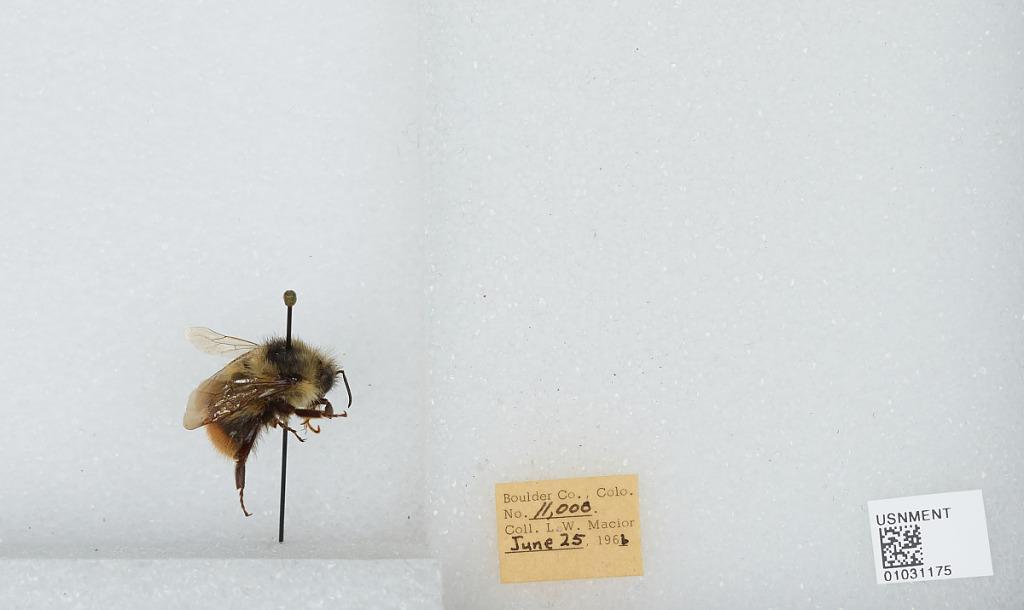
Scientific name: Bombus (Pyrobombus) mixtus Cresson
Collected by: L. Macior
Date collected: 1966-6-25
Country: United States
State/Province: Colorado
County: Boulder
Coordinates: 40.015, -105.27